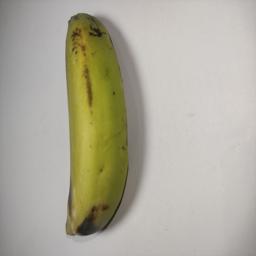
Banana variety: Sagor Kola